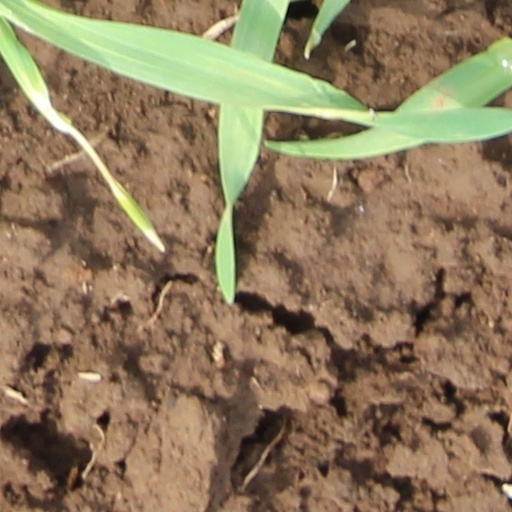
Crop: wheat